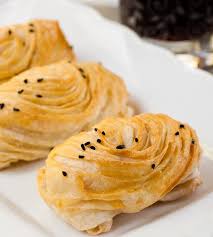
Yemek: borek